Falkirk Wheel

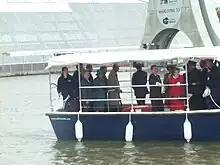
Members of the Royal Family at the opening ceremony

On 24 May 2002, Queen Elizabeth II opened the Falkirk Wheel as part of her Golden Jubilee celebrations. The opening was delayed a month due to flooding caused by vandals who forced open the wheel's gates. The damage, which cost £350,000 to repair, resulted in the dry well being flooded, damaging electrical and hydraulic equipment.